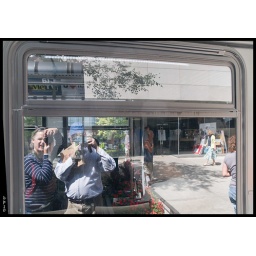
Steve Richards &amp;amp; I shooting our reflections in a bus window